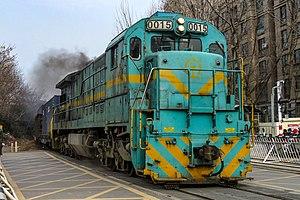
La GE C36-7 est une locomotive Diesel produite par le constructeur GE Transportation, filiale du géant industriel américain General Electric, de 1978 à 1989. Comme le veut la tradition, son identification « Dash 7 » signifie que sa fabrication a été lancée dans les années 1970.